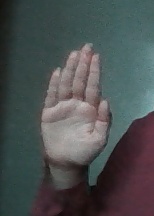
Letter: seen